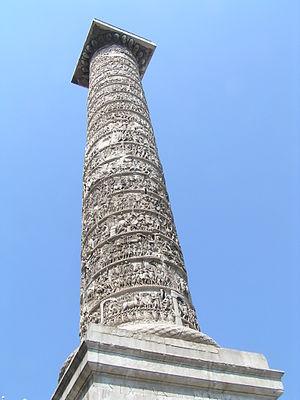
La colonne Trajane est une colonne triomphale romaine située sur le forum de Trajan à Rome. Elle mesure 40 mètres de hauteur. Elle est célèbre pour le bas-relief qui s'enroule en spirale autour de son fût et commémore la victoire de l'empereur Trajan sur les Daces lors des deux guerres daciques. Depuis 1587, sous le pape Sixte-Quint, elle est surmontée de la statue de bronze de saint Pierre, remplaçant celle de Trajan depuis longtemps disparue.
L'architecture romaine est l'art de concevoir des espaces et de bâtir des édifices qui se développe durant la Rome antique, du Vᵉ siècle av. J.-C. au IVᵉ siècle apr. J.-C. Elle adopte certains aspects de l'architecture de la Grèce antique de façons directe et indirecte à travers les contacts avec la Grande-Grèce et par l'utilisation des techniques de l'architecture étrusque qui trouve elle-même son origine dans l'architecture grecque. On retrouve ainsi dans les monuments romains l'esthétisme des bâtiments grecs avec l'utilisation des ordres architecturaux et du marbre qui se mélange aux techniques héritées des étrusques, comme leur savoir-faire en matière d'ingénierie hydraulique.